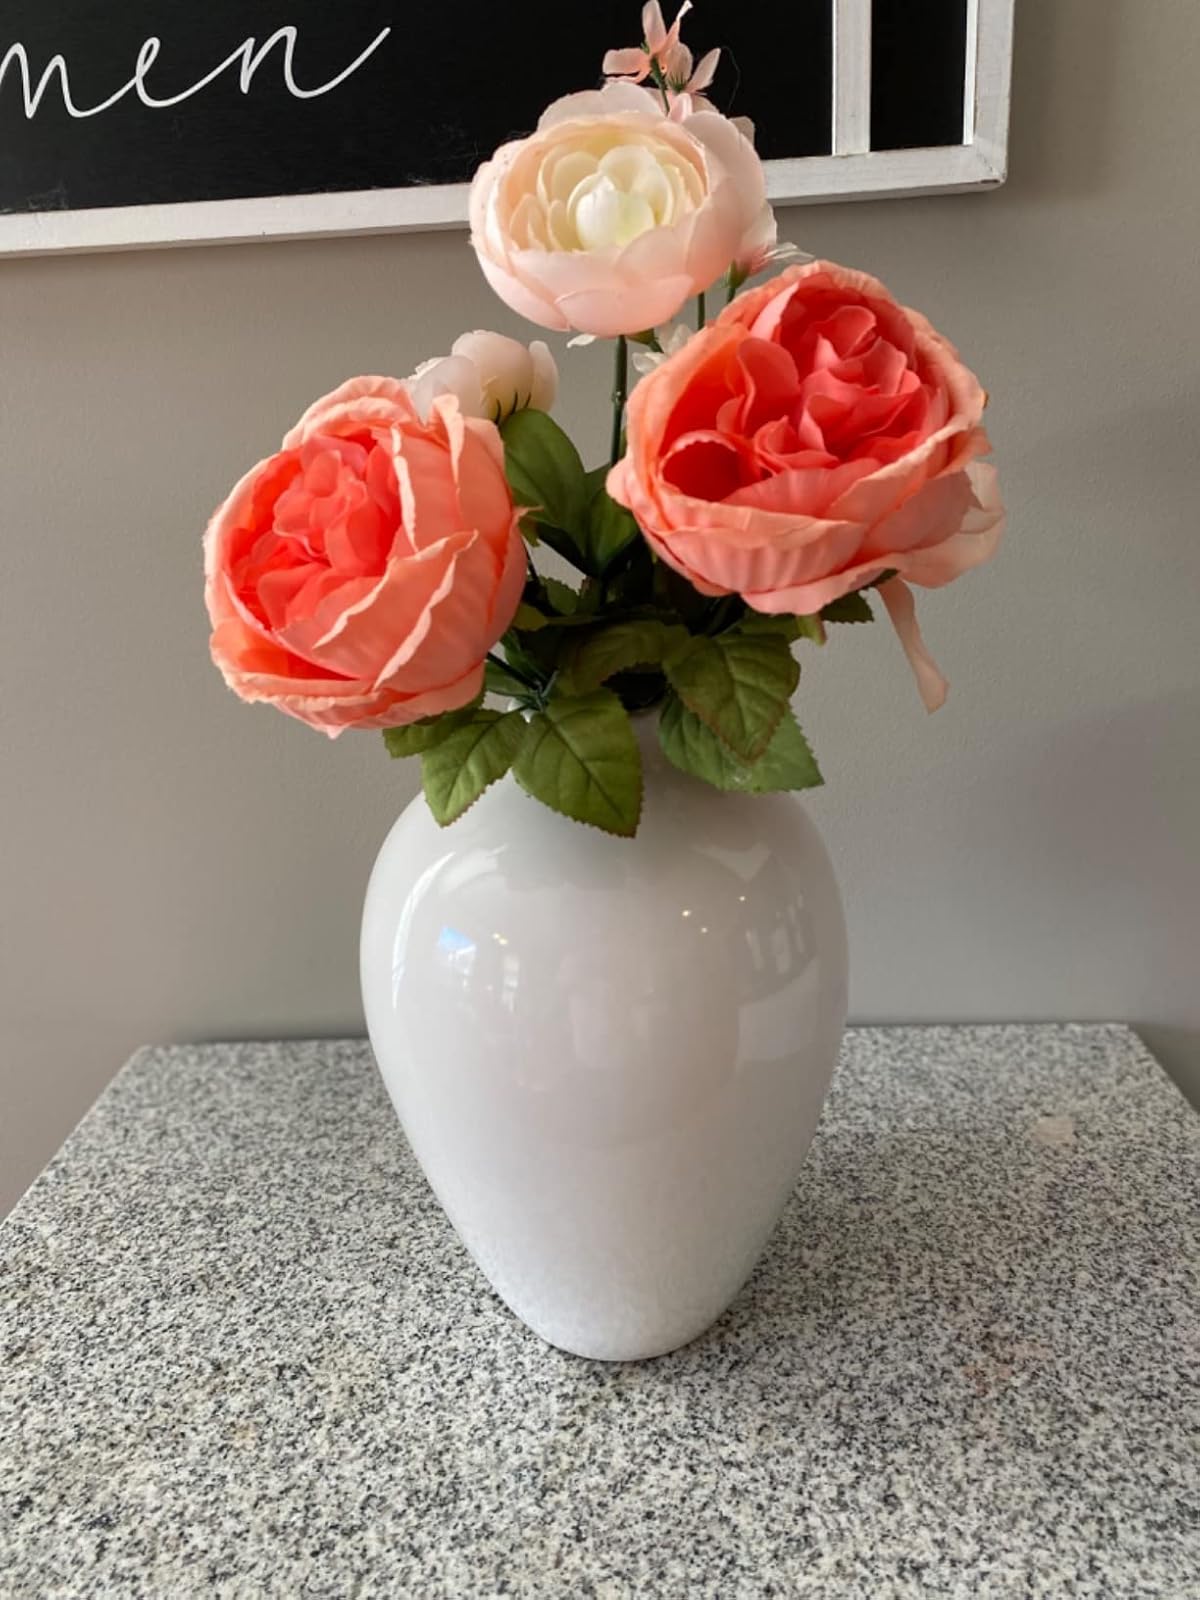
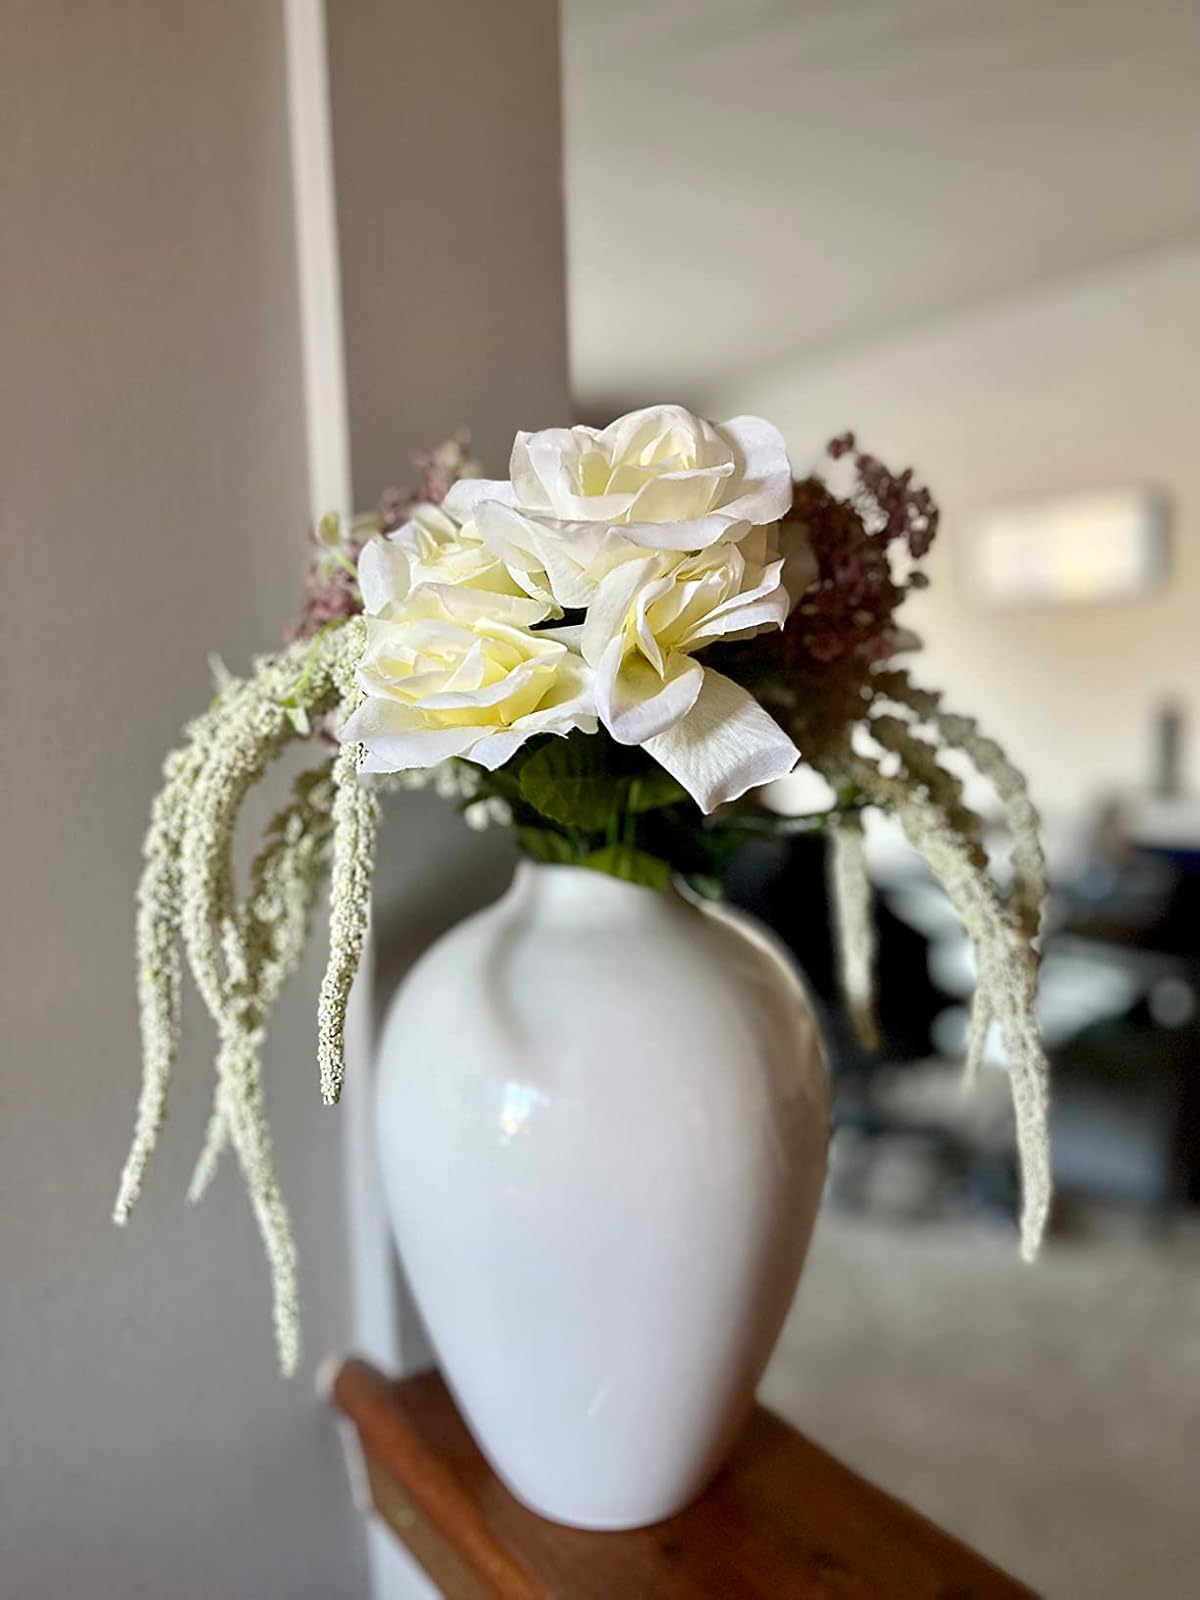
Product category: vase
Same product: yes